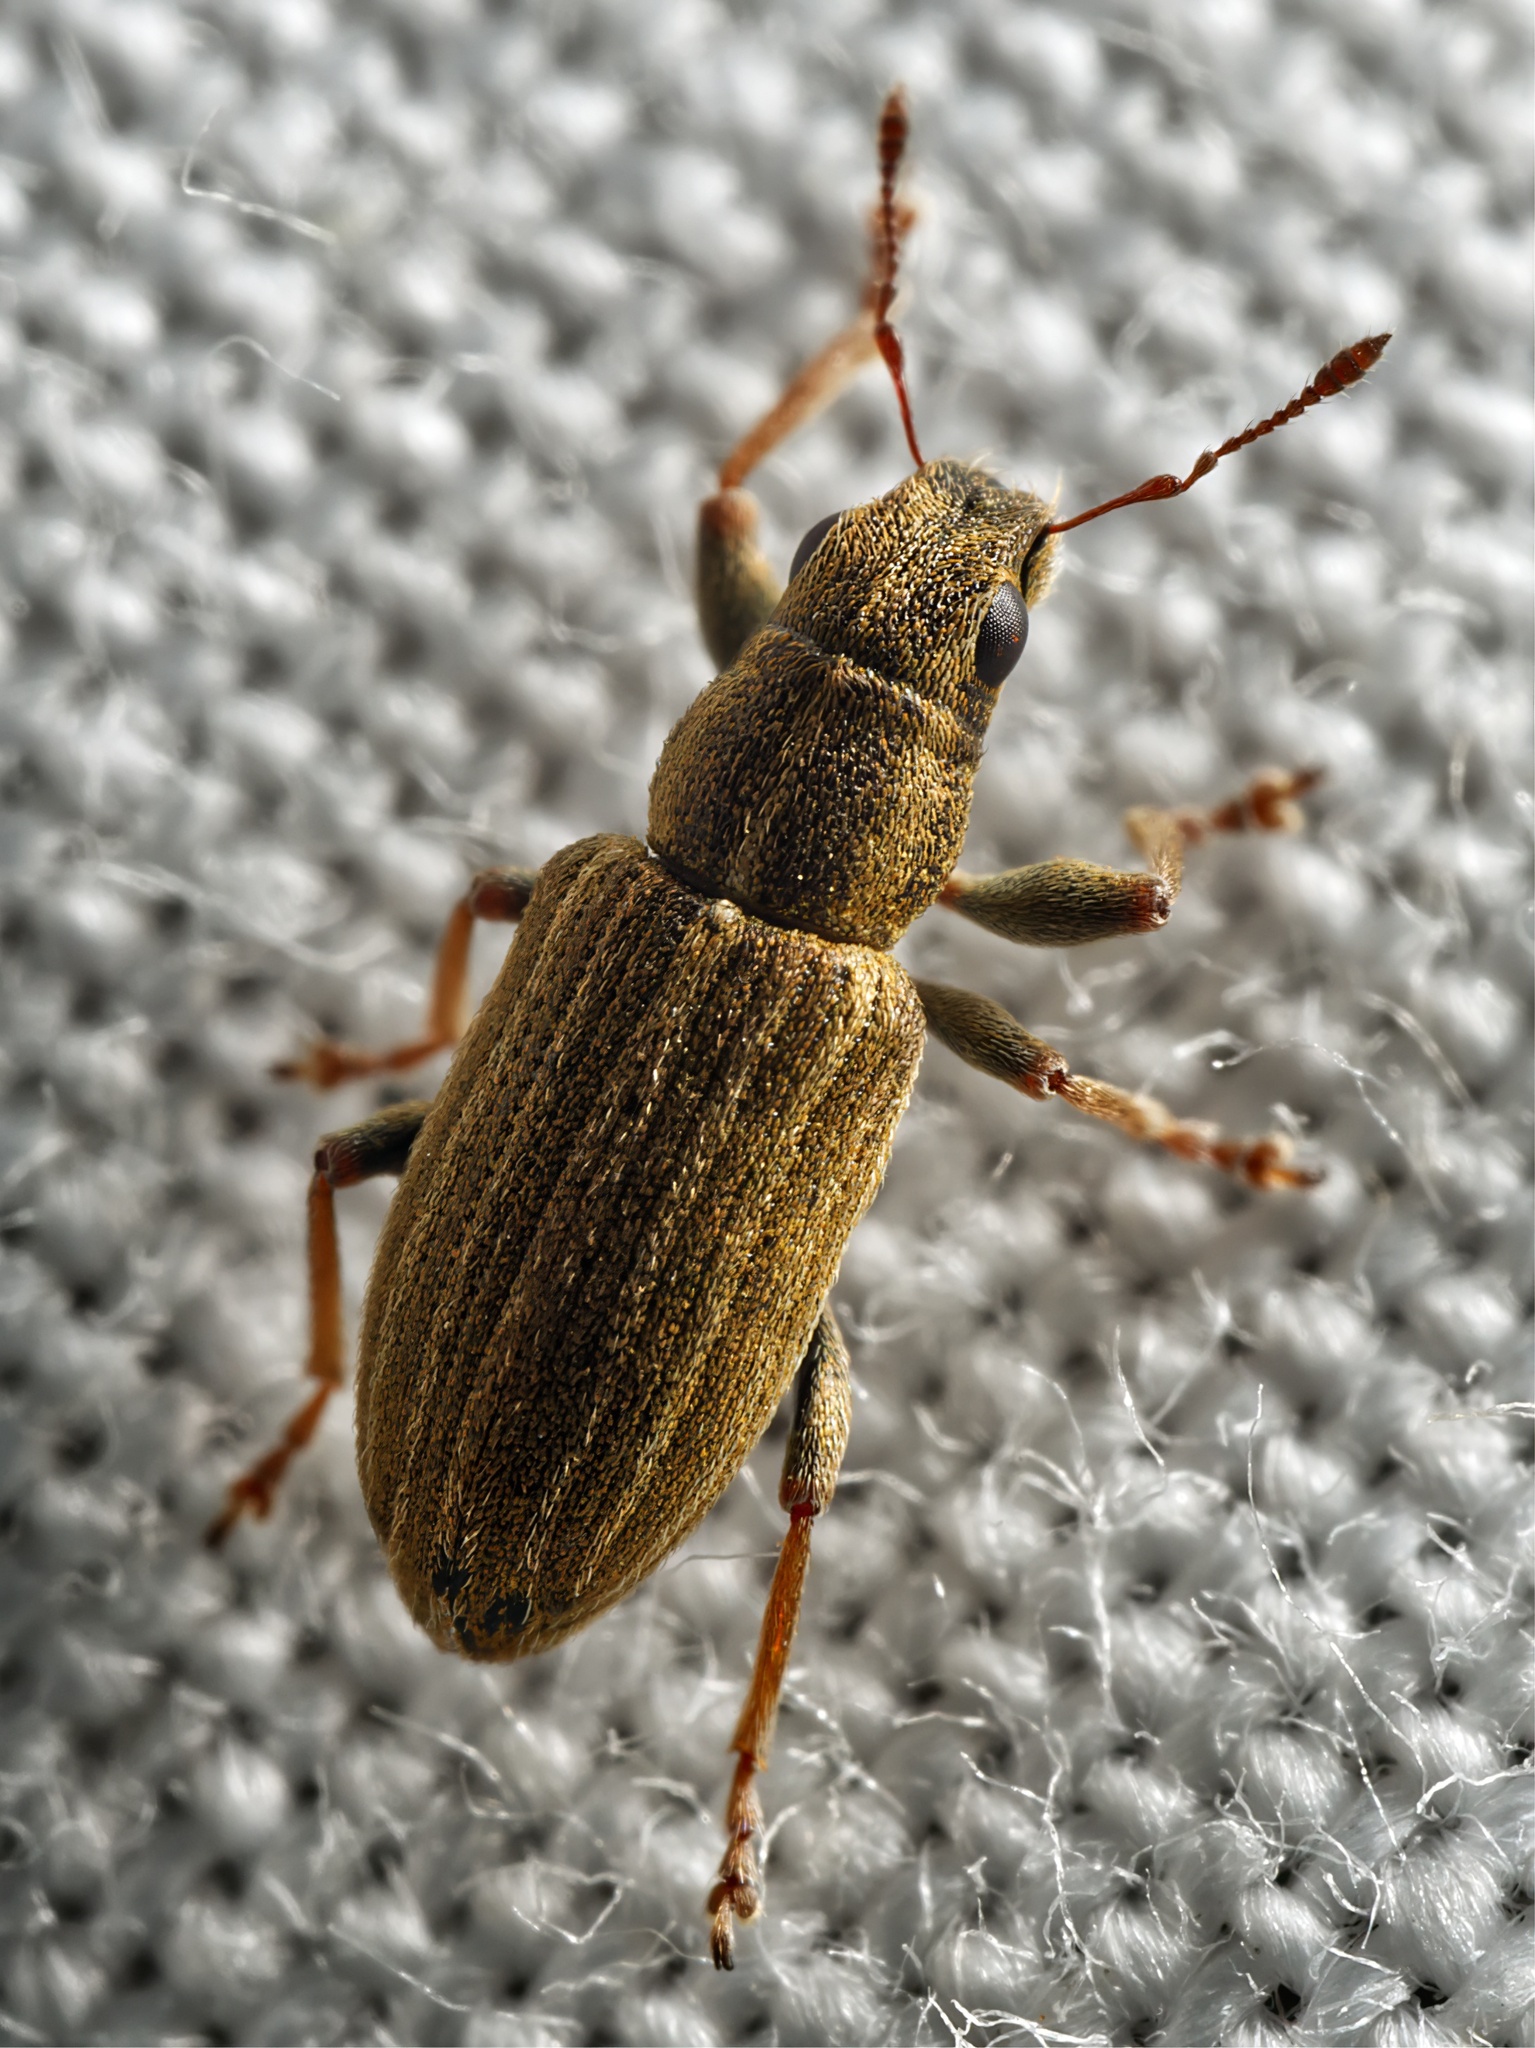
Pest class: pea_leaf_weevil